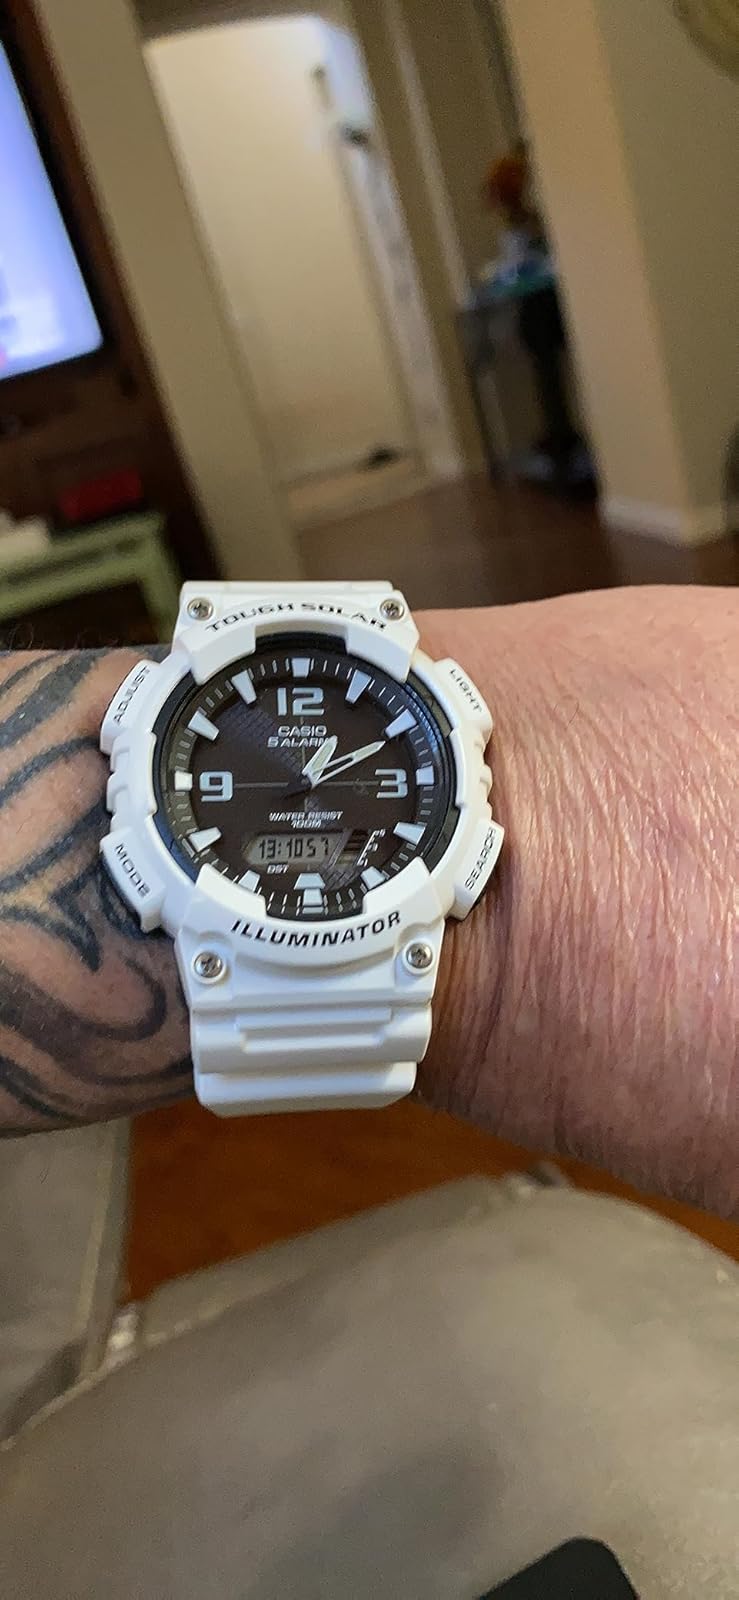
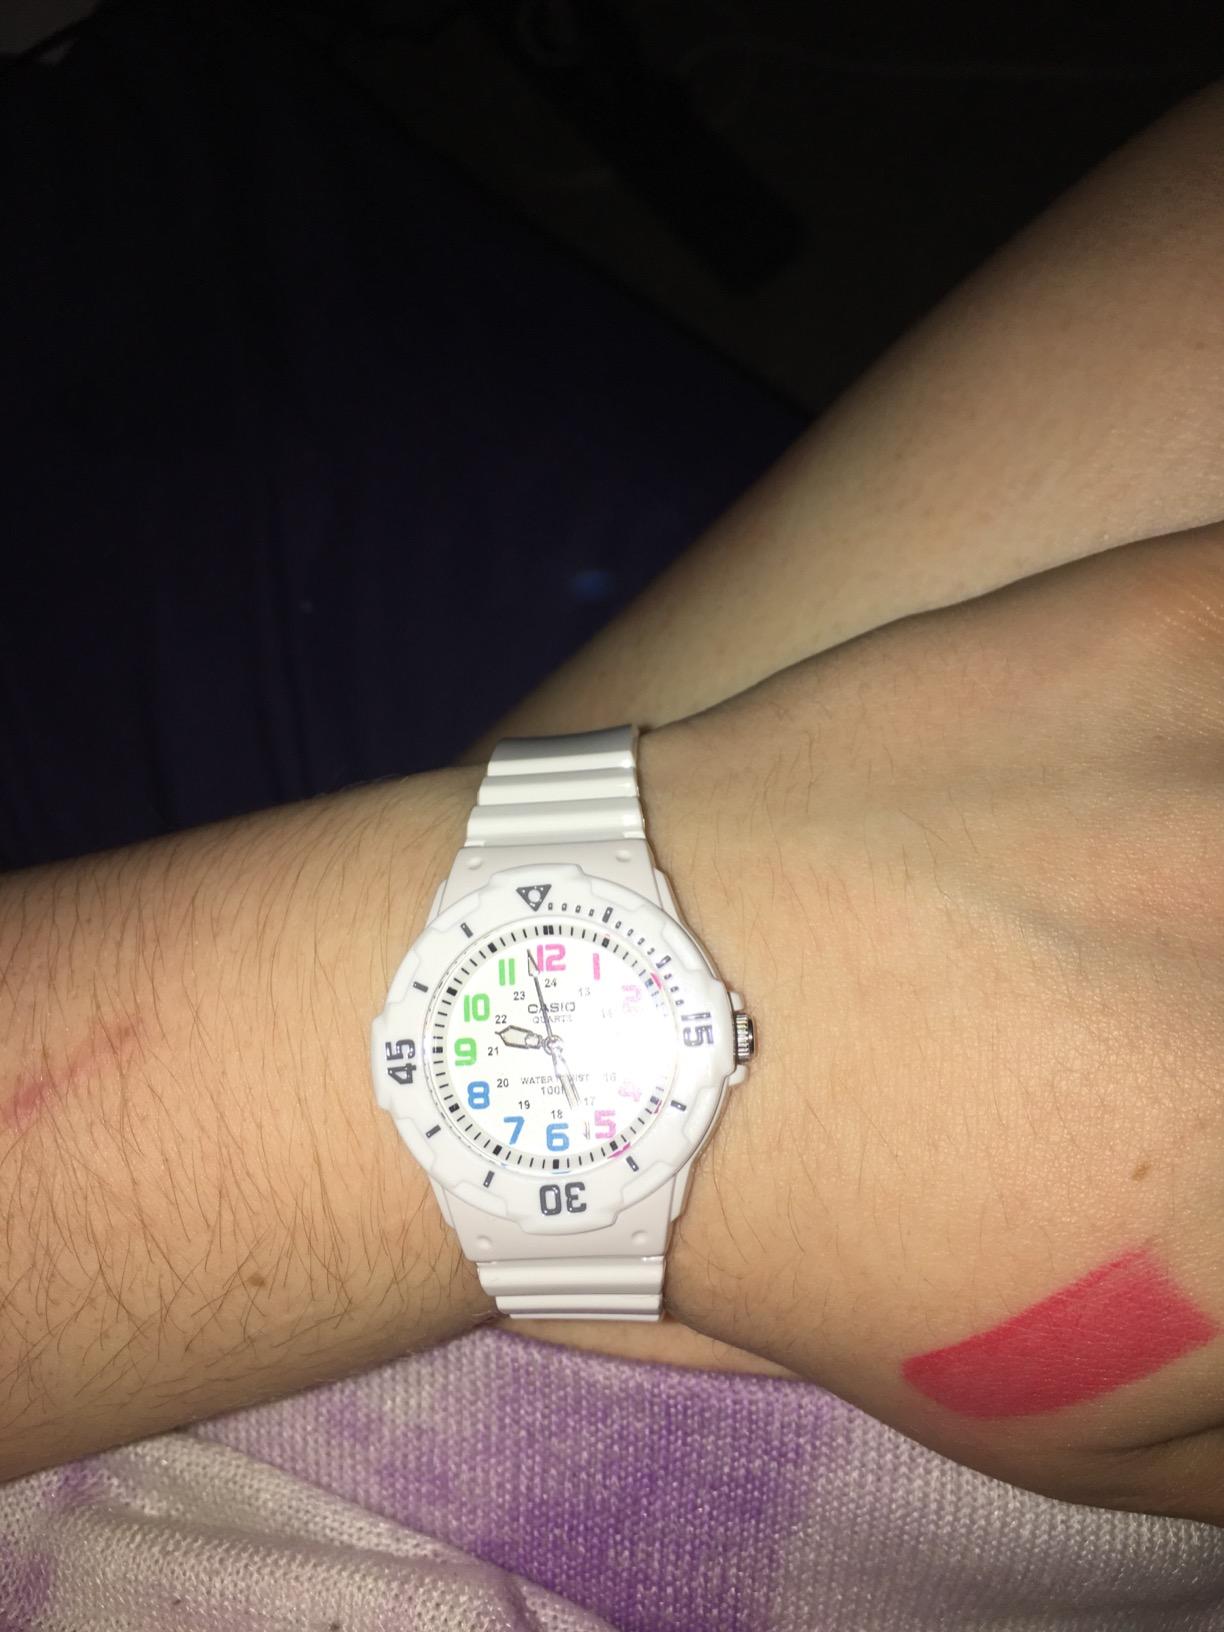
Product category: accessories_watch
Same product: no